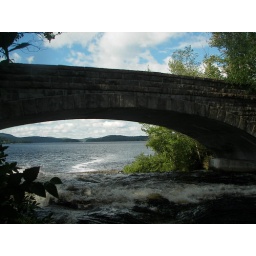
bridge over water